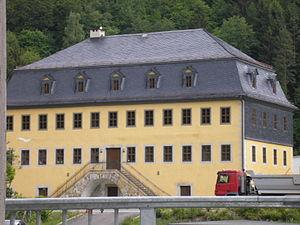
Katzhütte est une municipalité allemande du land de Thuringe, dans l'arrondissement de Saalfeld-Rudolstadt, au centre de l'Allemagne. En 2015, sa population est de 1 373 habitants.